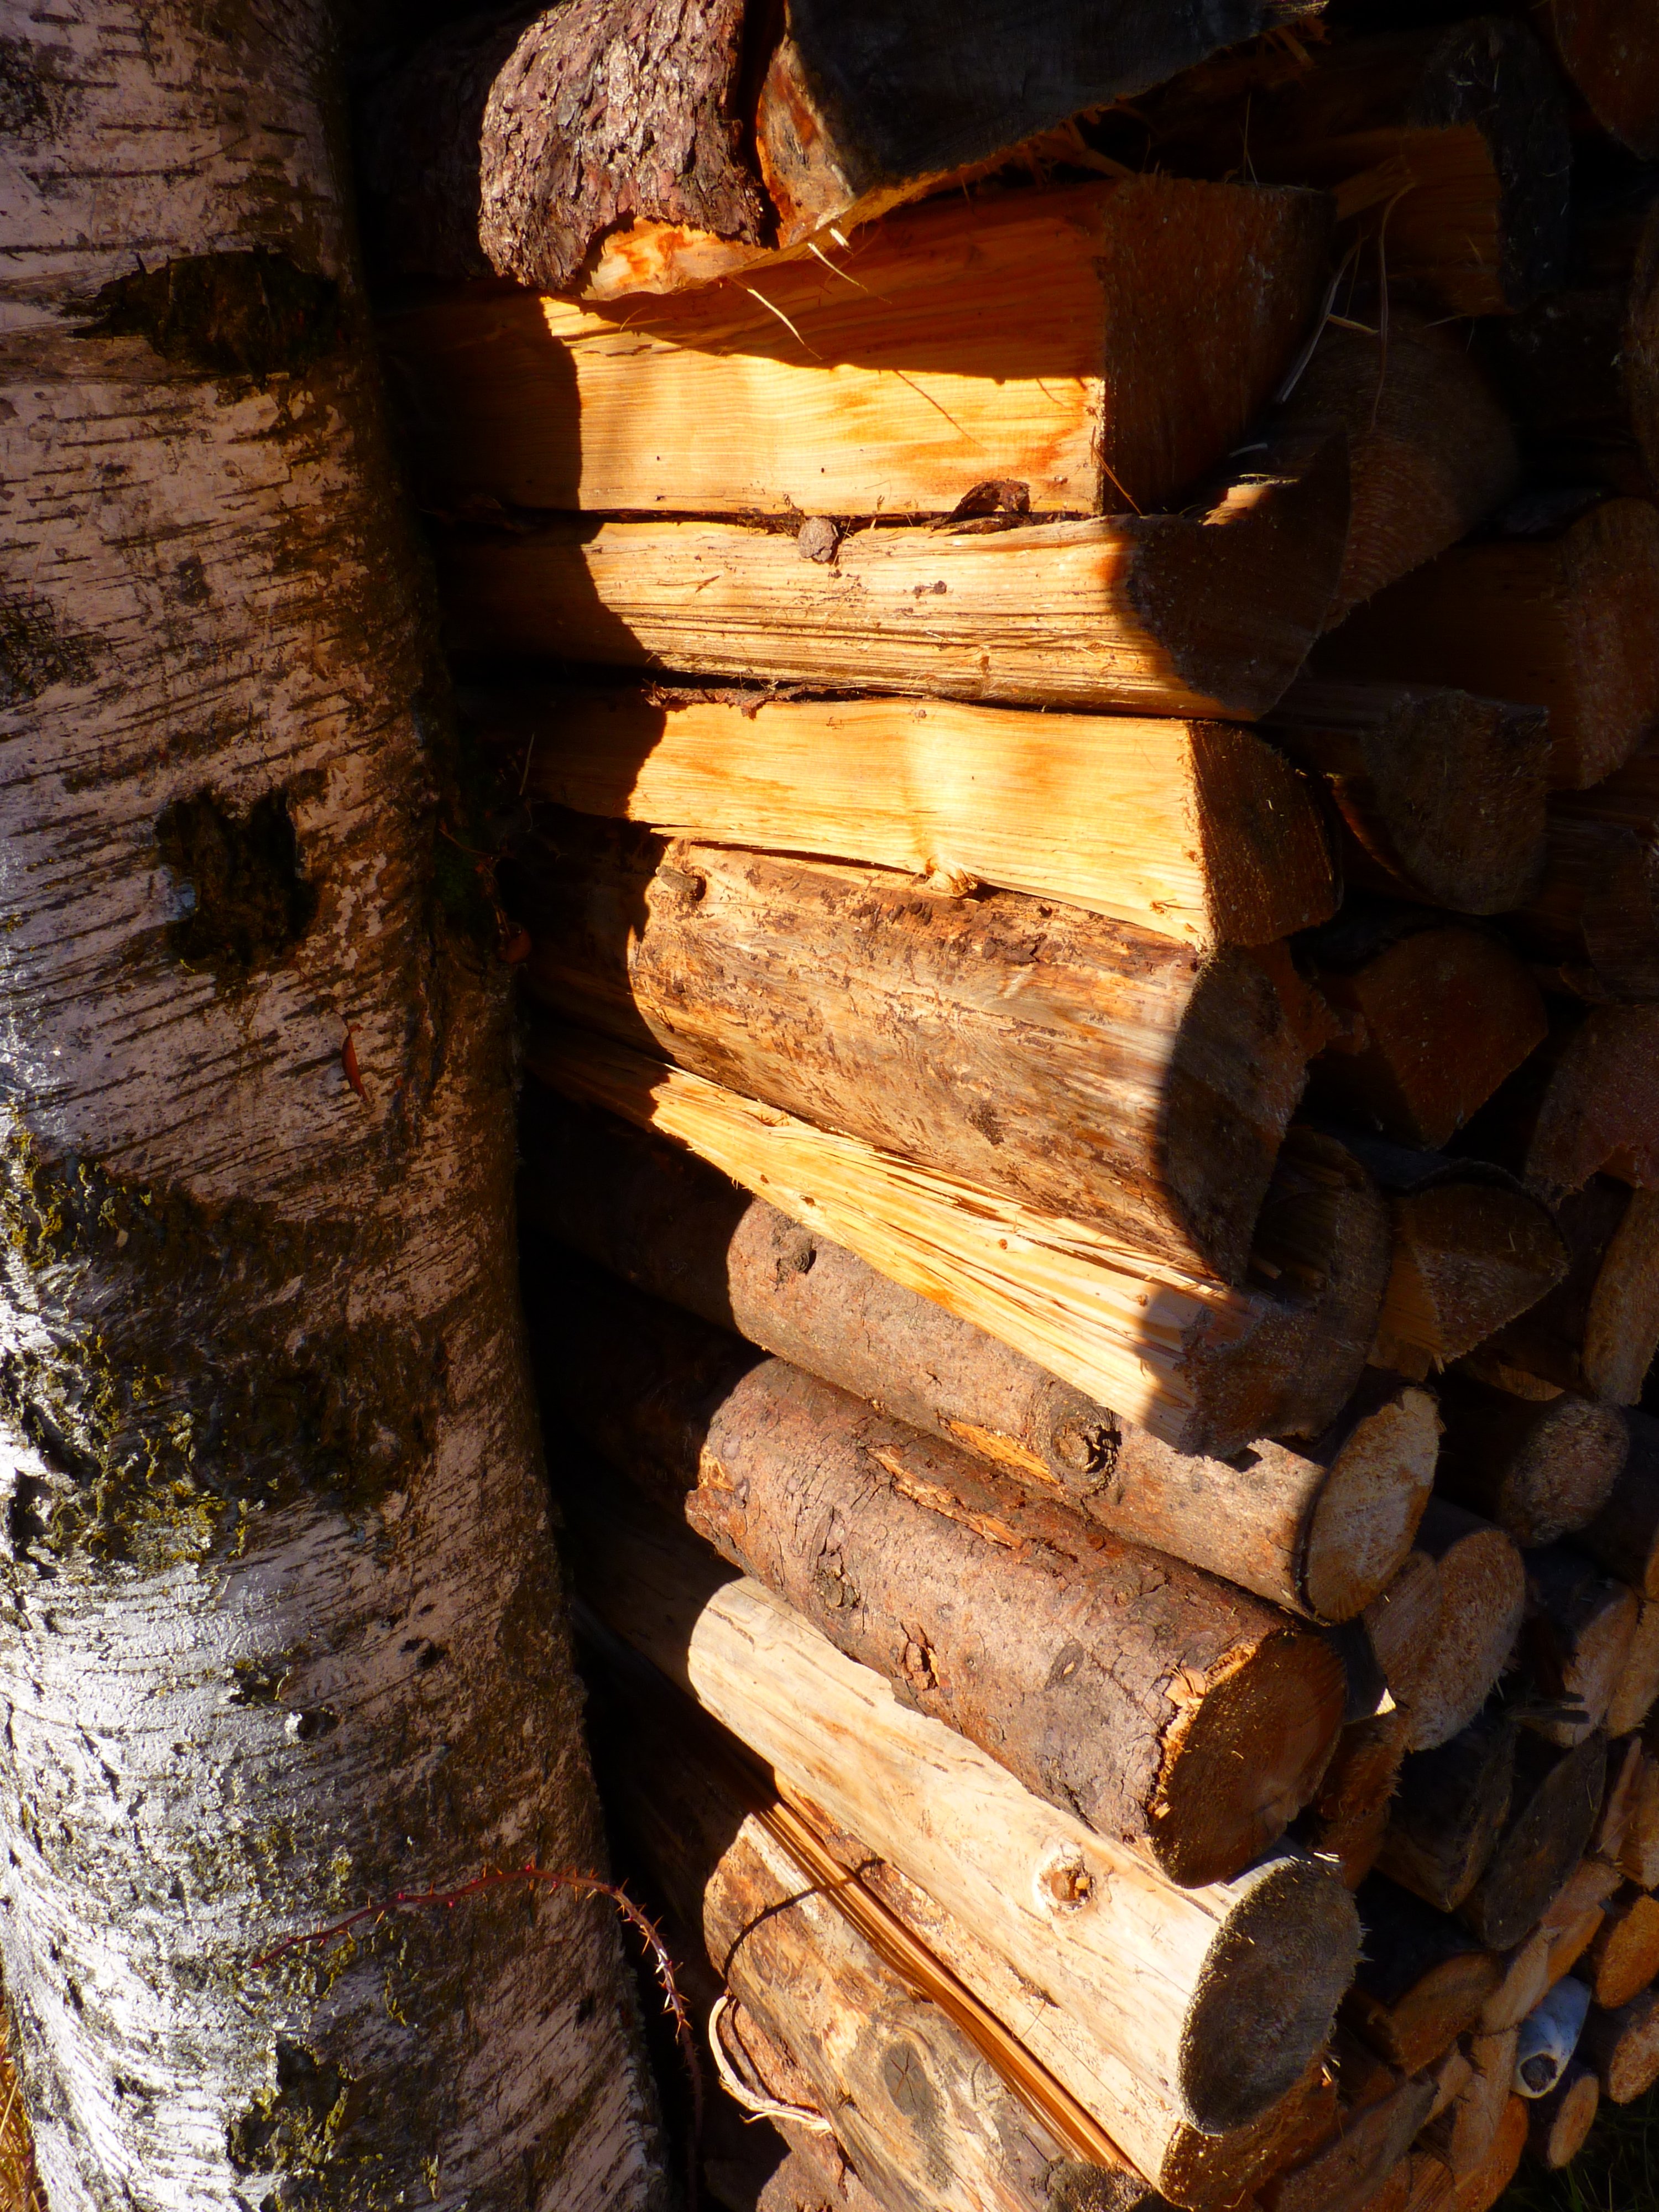
tree, branch, wood, trunk, log, fire, soil, firewood, stack, lumber, material, saw, burn, close up, temple, carving, holzstapel, wood chop, man made object, woody plant